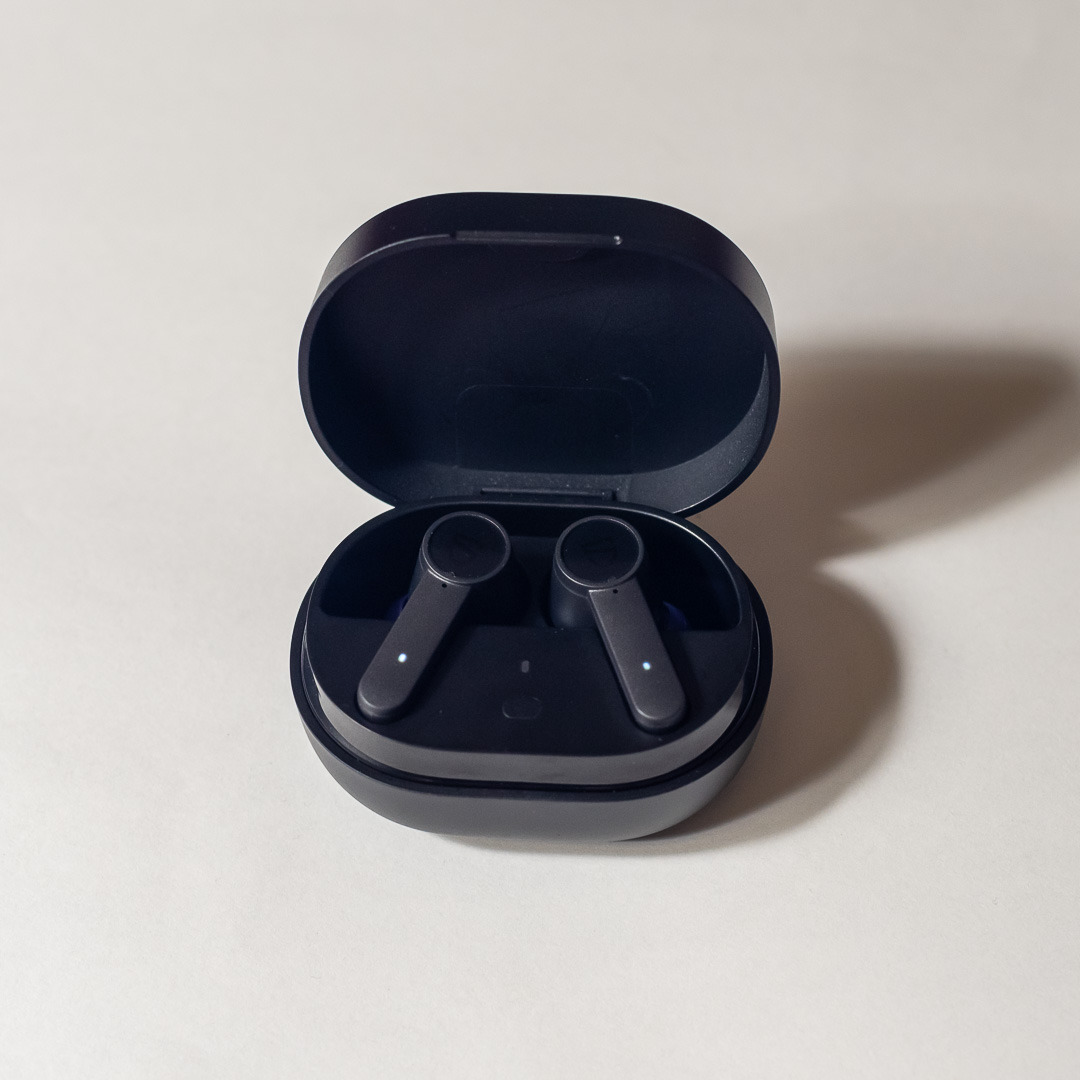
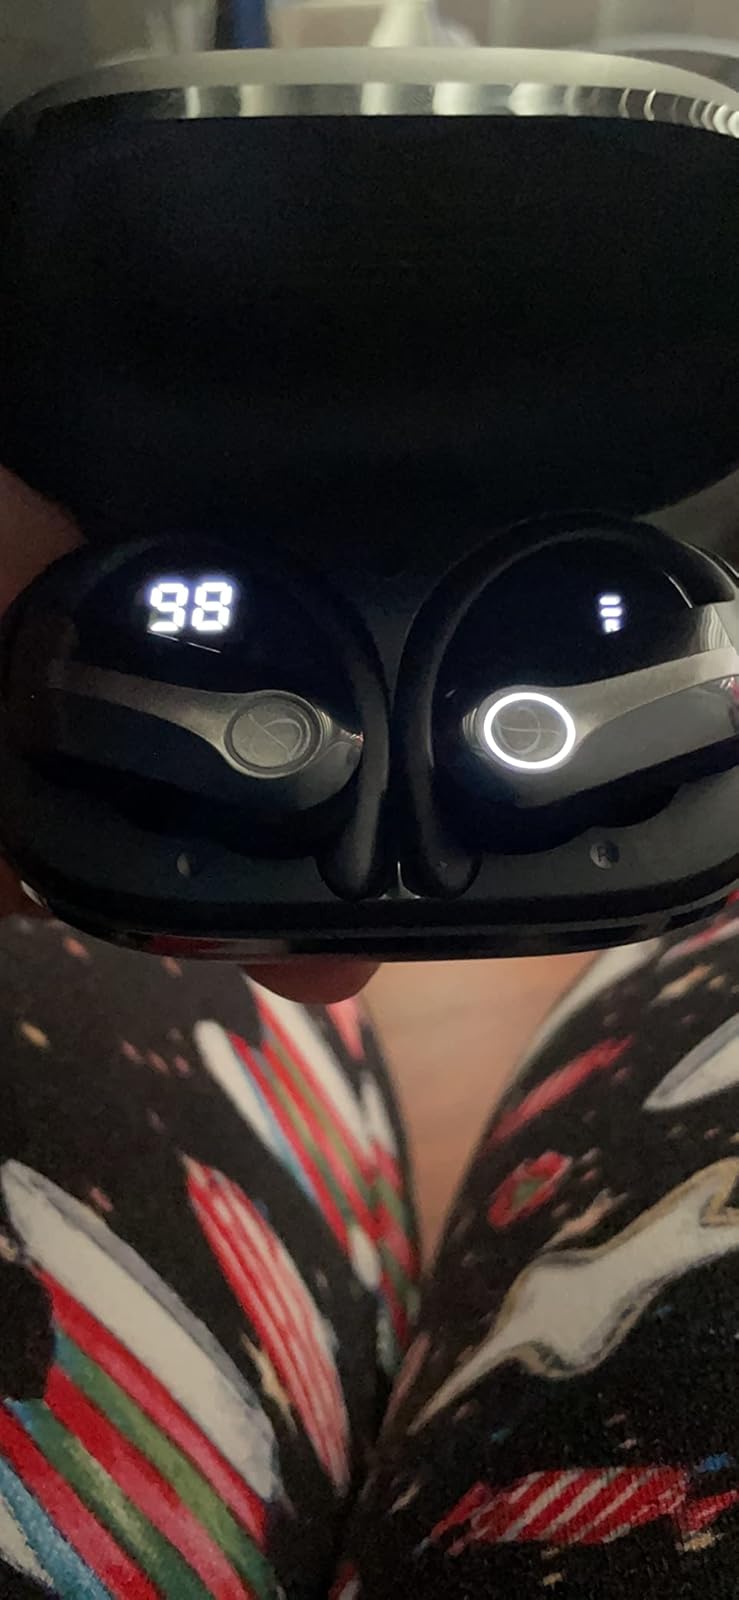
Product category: earbuds
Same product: no